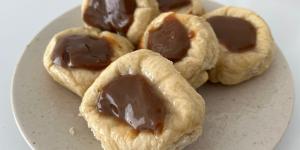
facturas de dulce de leche